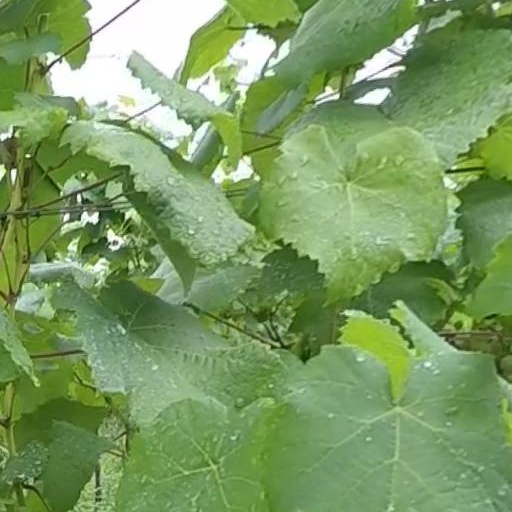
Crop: grape